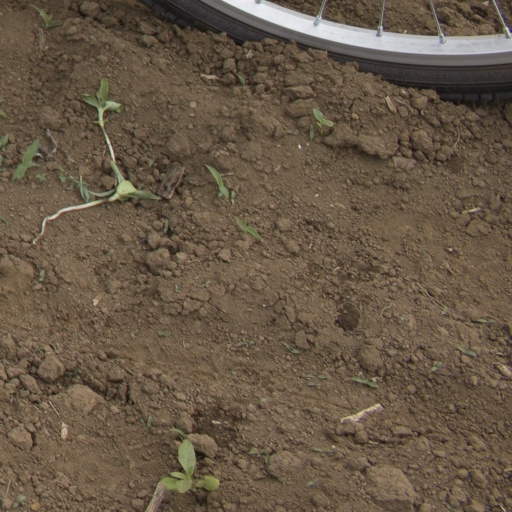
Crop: Jerusalem artichoke